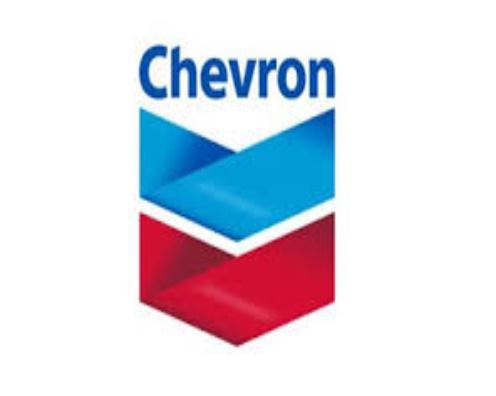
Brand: Chevron
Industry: Transportation